Sanibel Causeway

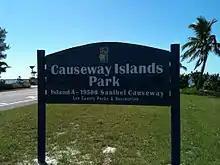
Causeway Islands Park

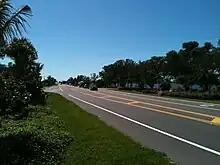
Causeway Island B

The causeway's islands were dredged from the San Carlos Bay when the original bridges were built. Since the completion of the current bridges, the islands have been operated as Causeway Islands Park by Lee County Parks and Recreation. The islands are referred to as Island A and Island B, and they serve as public beaches. Island B includes restroom facilities on each side of the road. The islands have always been a popular area among beachgoers for windsurfing and kitesurfing.